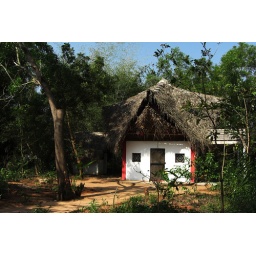
after the cyclone, much more space around my house, now filling up with new plants, trees and flowers